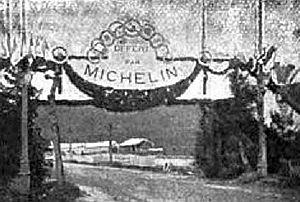
La passerelle Michelin - Coupe Gordon Bennett et éliminatoires françaises, 1905 (circuit d'Auvergne, dit Michelin) Histoire de l'automobile, Pierre Souvestre, éd. H. Dunod et E. Pinat, 1907 (ASIN B001BPBE58) p.681
Michelin est un fabricant de pneumatiques français dont le siège social est à Clermont-Ferrand, en France. Ses produits sont destinés à tous types de véhicules : automobiles, camions, deux roues, avions, engins de génie civil et agricoles. C'est une entreprise multinationale cotée au CAC 40 qui est implantée industriellement dans 17 pays et emploie 111 700 personnes.